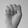
ASL letter: S